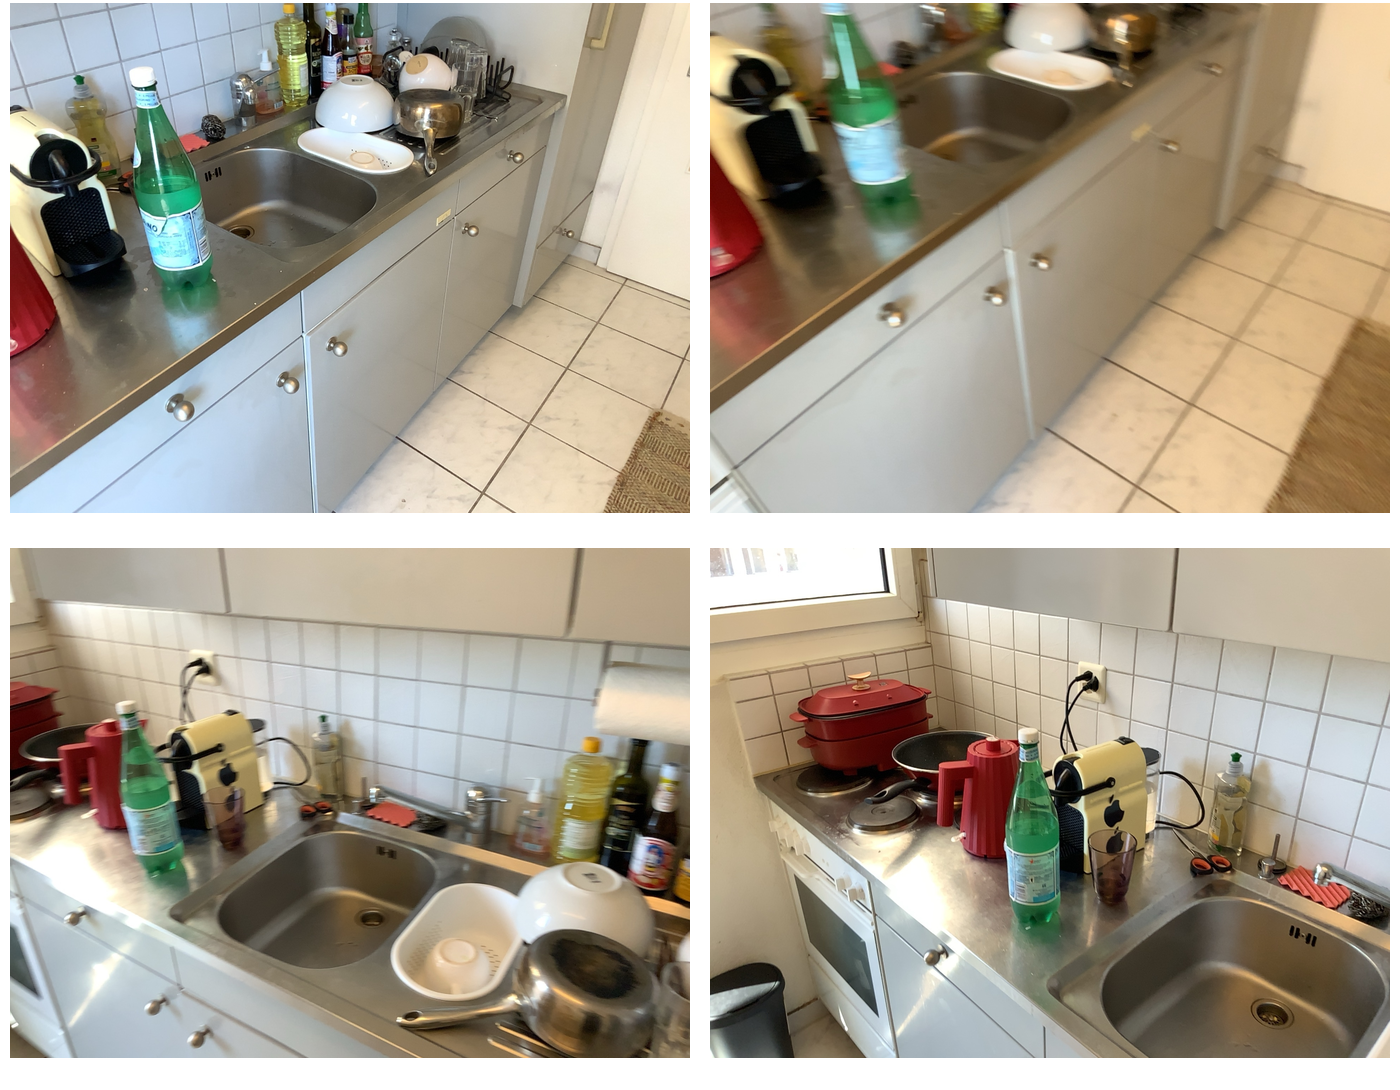Task instruction: Control water flow of the kitchen sink.
Answer: {"task_instruction": "Control water flow of the kitchen sink.", "nodes": ["faucet / handle", "kitchen sink"], "edges": [{"functional_relationship": "control", "object1": "faucet / handle", "object2": "kitchen sink", "spatial_relations": ["higher_than", "left_of", "close"], "is_touching": true}], "action_type": "open", "function_type": "water_flow_control"}